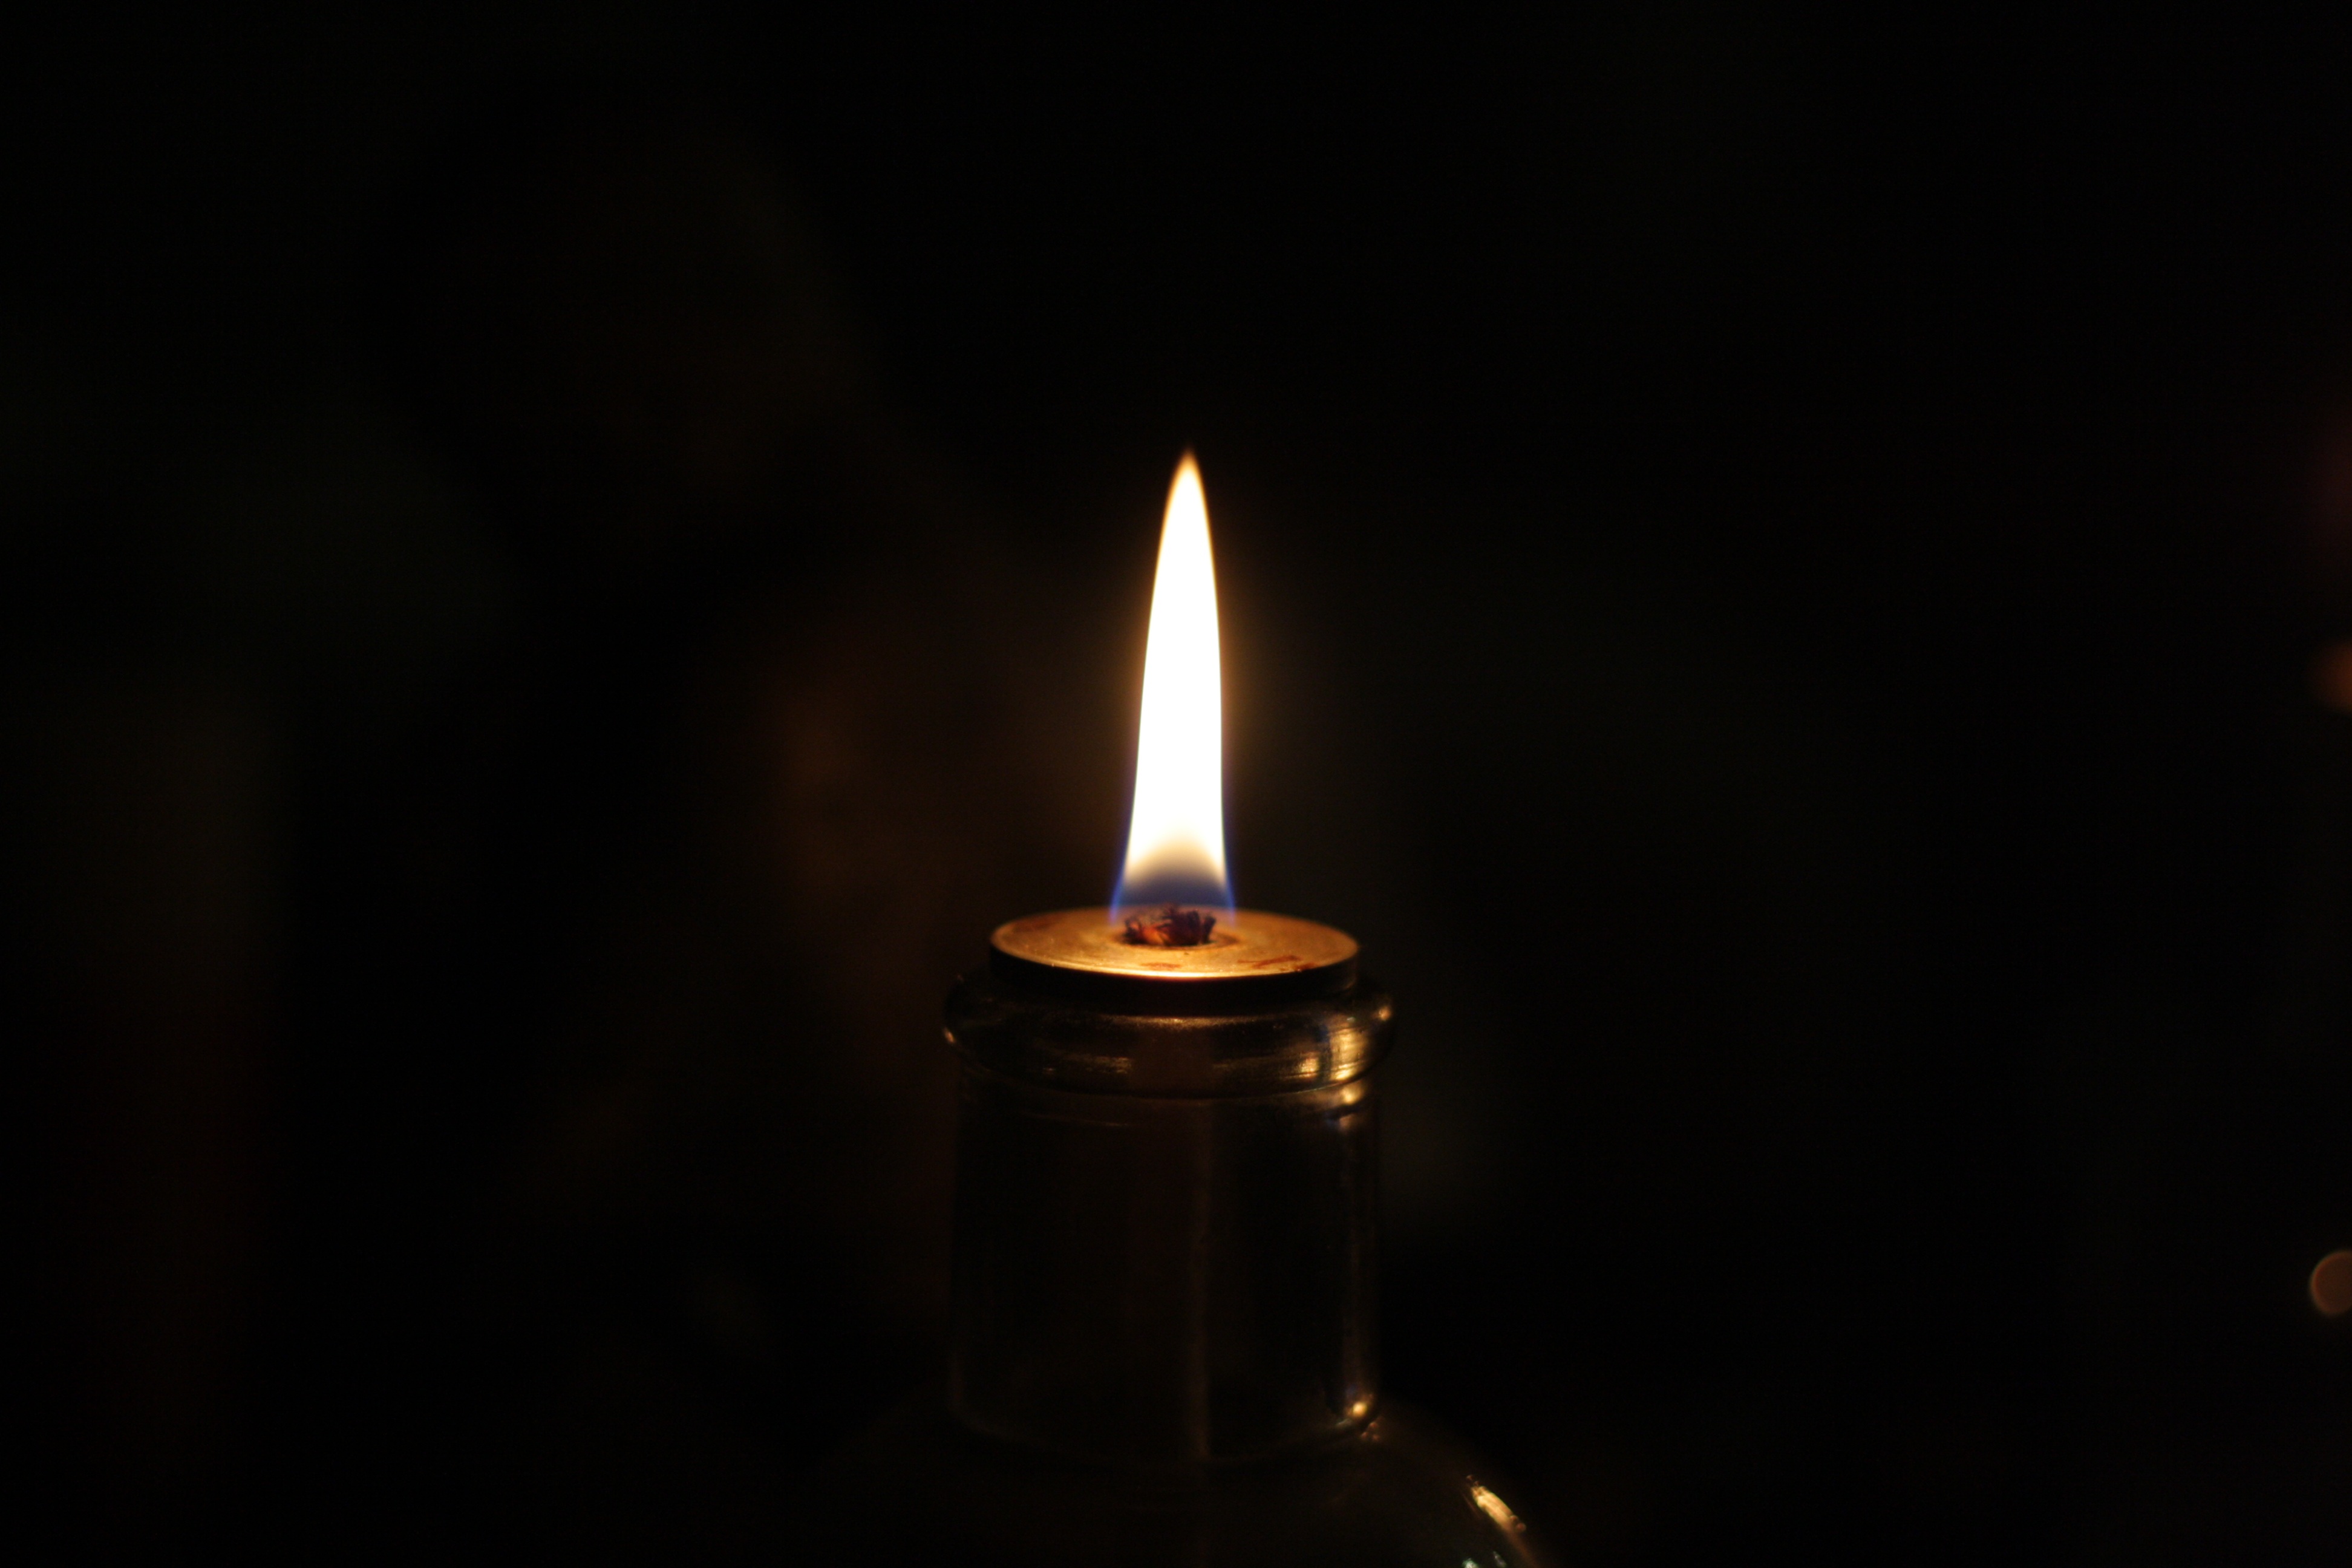
light, night, dark, decoration, flame, fire, darkness, lonely, candle, lighting, heat, candle light, night's sleep